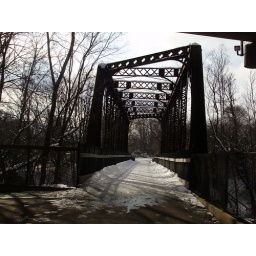
bridge in downtown rockford along the rogue river